The Stanley Clarke Band

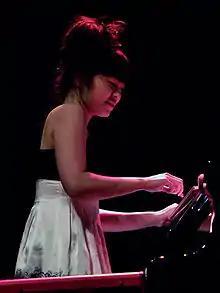
Featured performer Hiromi appears on three tracks and composed "Labyrinth"

A core trio is constant throughout the album with Clarke joined by drummer Ronald Bruner, Jr. and keyboardist Ruslan Sirota. Hiromi is billed as a featured artist playing piano on "No Mystery", "Larry Has Traveled 11 Miles and Waited a Lifetime for the Return of Vishnu’s Report" and her composition "Labyrinth". Several additional musicians appear on most tracks.